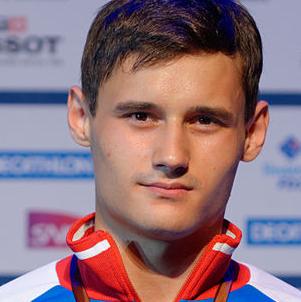
Age: 21